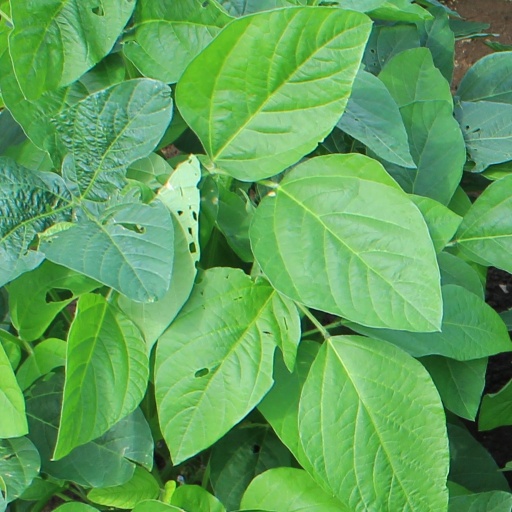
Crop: soybean